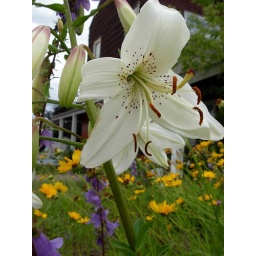
I love white flowers against a backdrop of color!